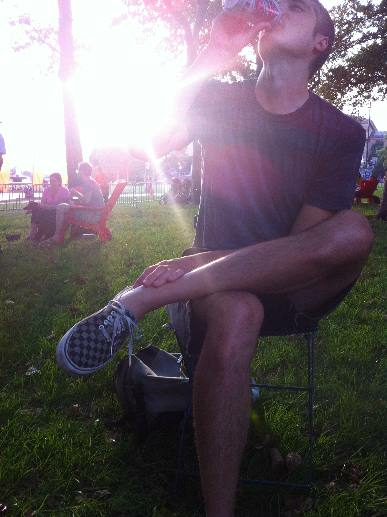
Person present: Yes